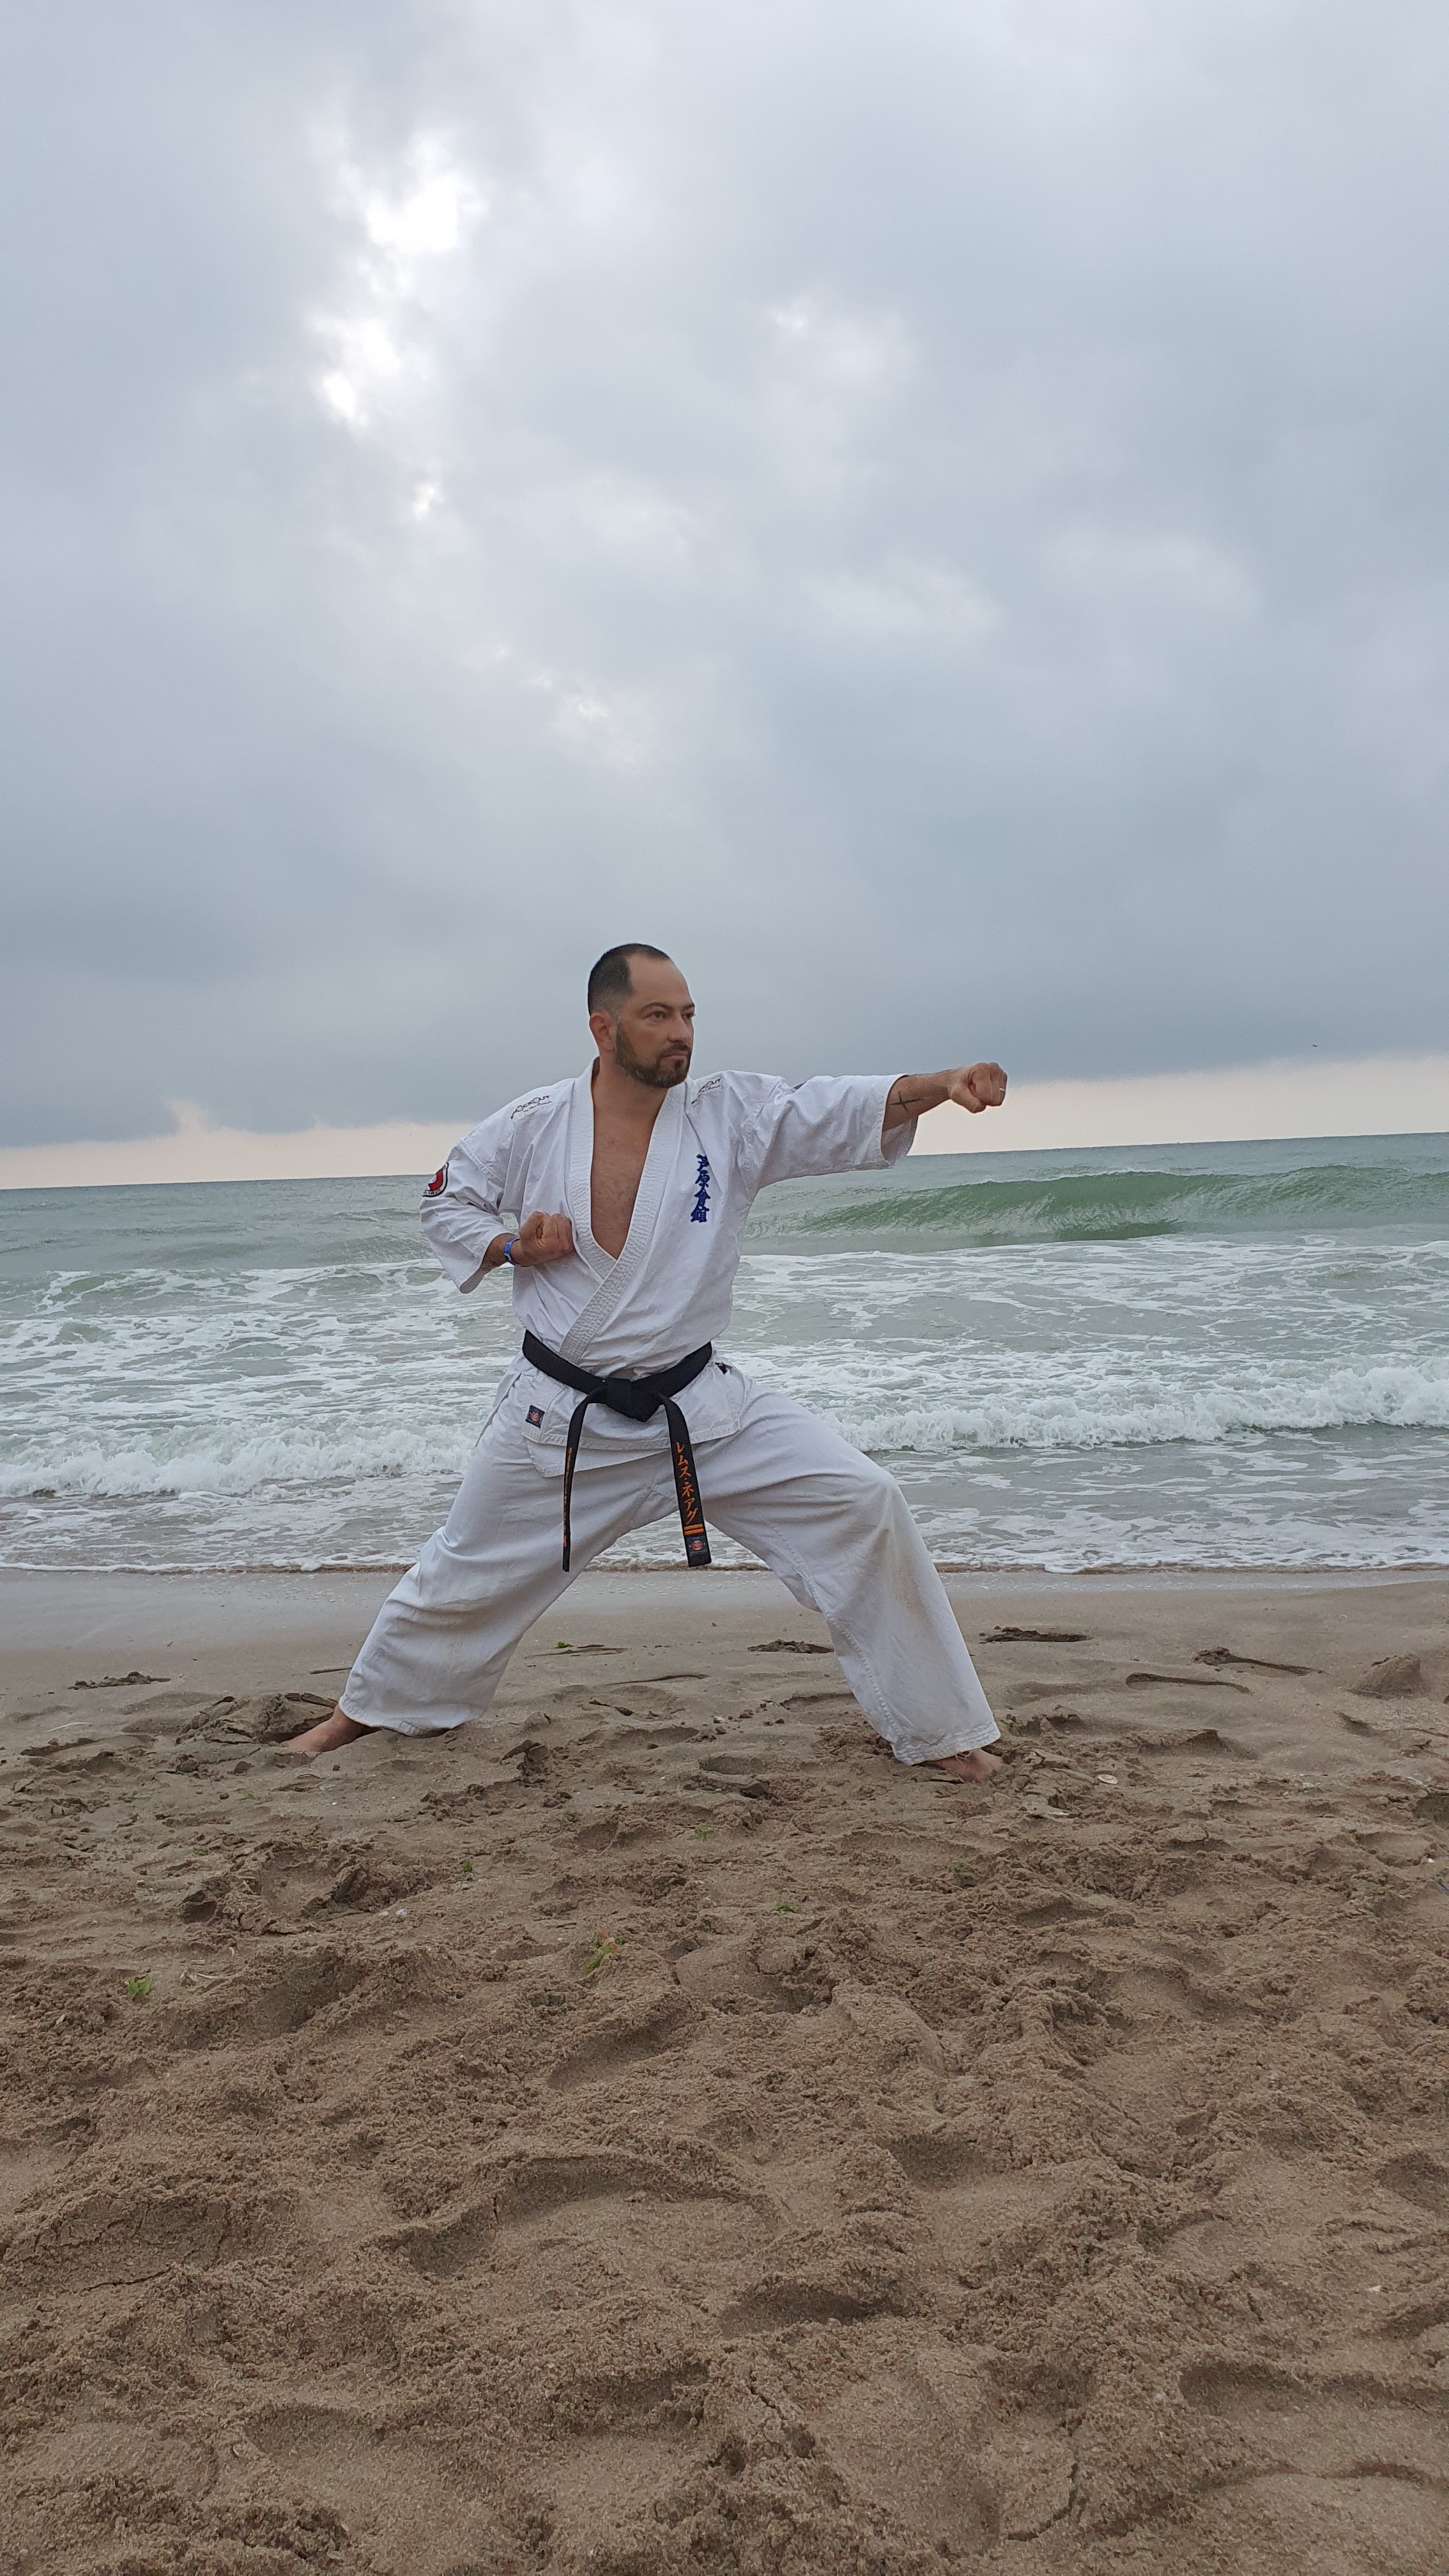
Ashihara, karate, sensei, remus, kimono, power, kick, ring, speed, kiai, cloud, trousers, sky, Martial arts uniform, Dobok, water, leg, beach, People in nature, sports uniform, martial arts, japanese martial arts, happy, contact sport, kung fu, horizon, barefoot, landscape, combat sport, sports, sitting, fun, ocean, individual sports, uniform, suit, competition event, vacation, sports equipment